Yakovlev Yak-30 (1948)

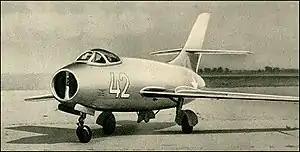

The Yakovlev Yak-30 was an experimental Soviet interceptor from the late 1940s. Derived from the Yak-25, from which it differed primarily in having wings sweptback 35° at quarter chord, the Yak-30 retained the fuselage, tail surfaces and undercarriage of the earlier fighter.